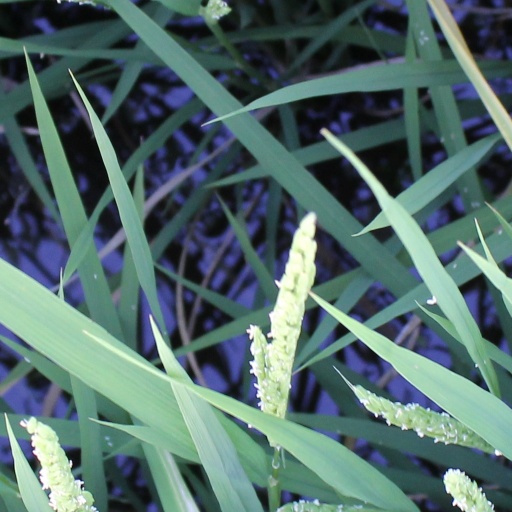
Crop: rice